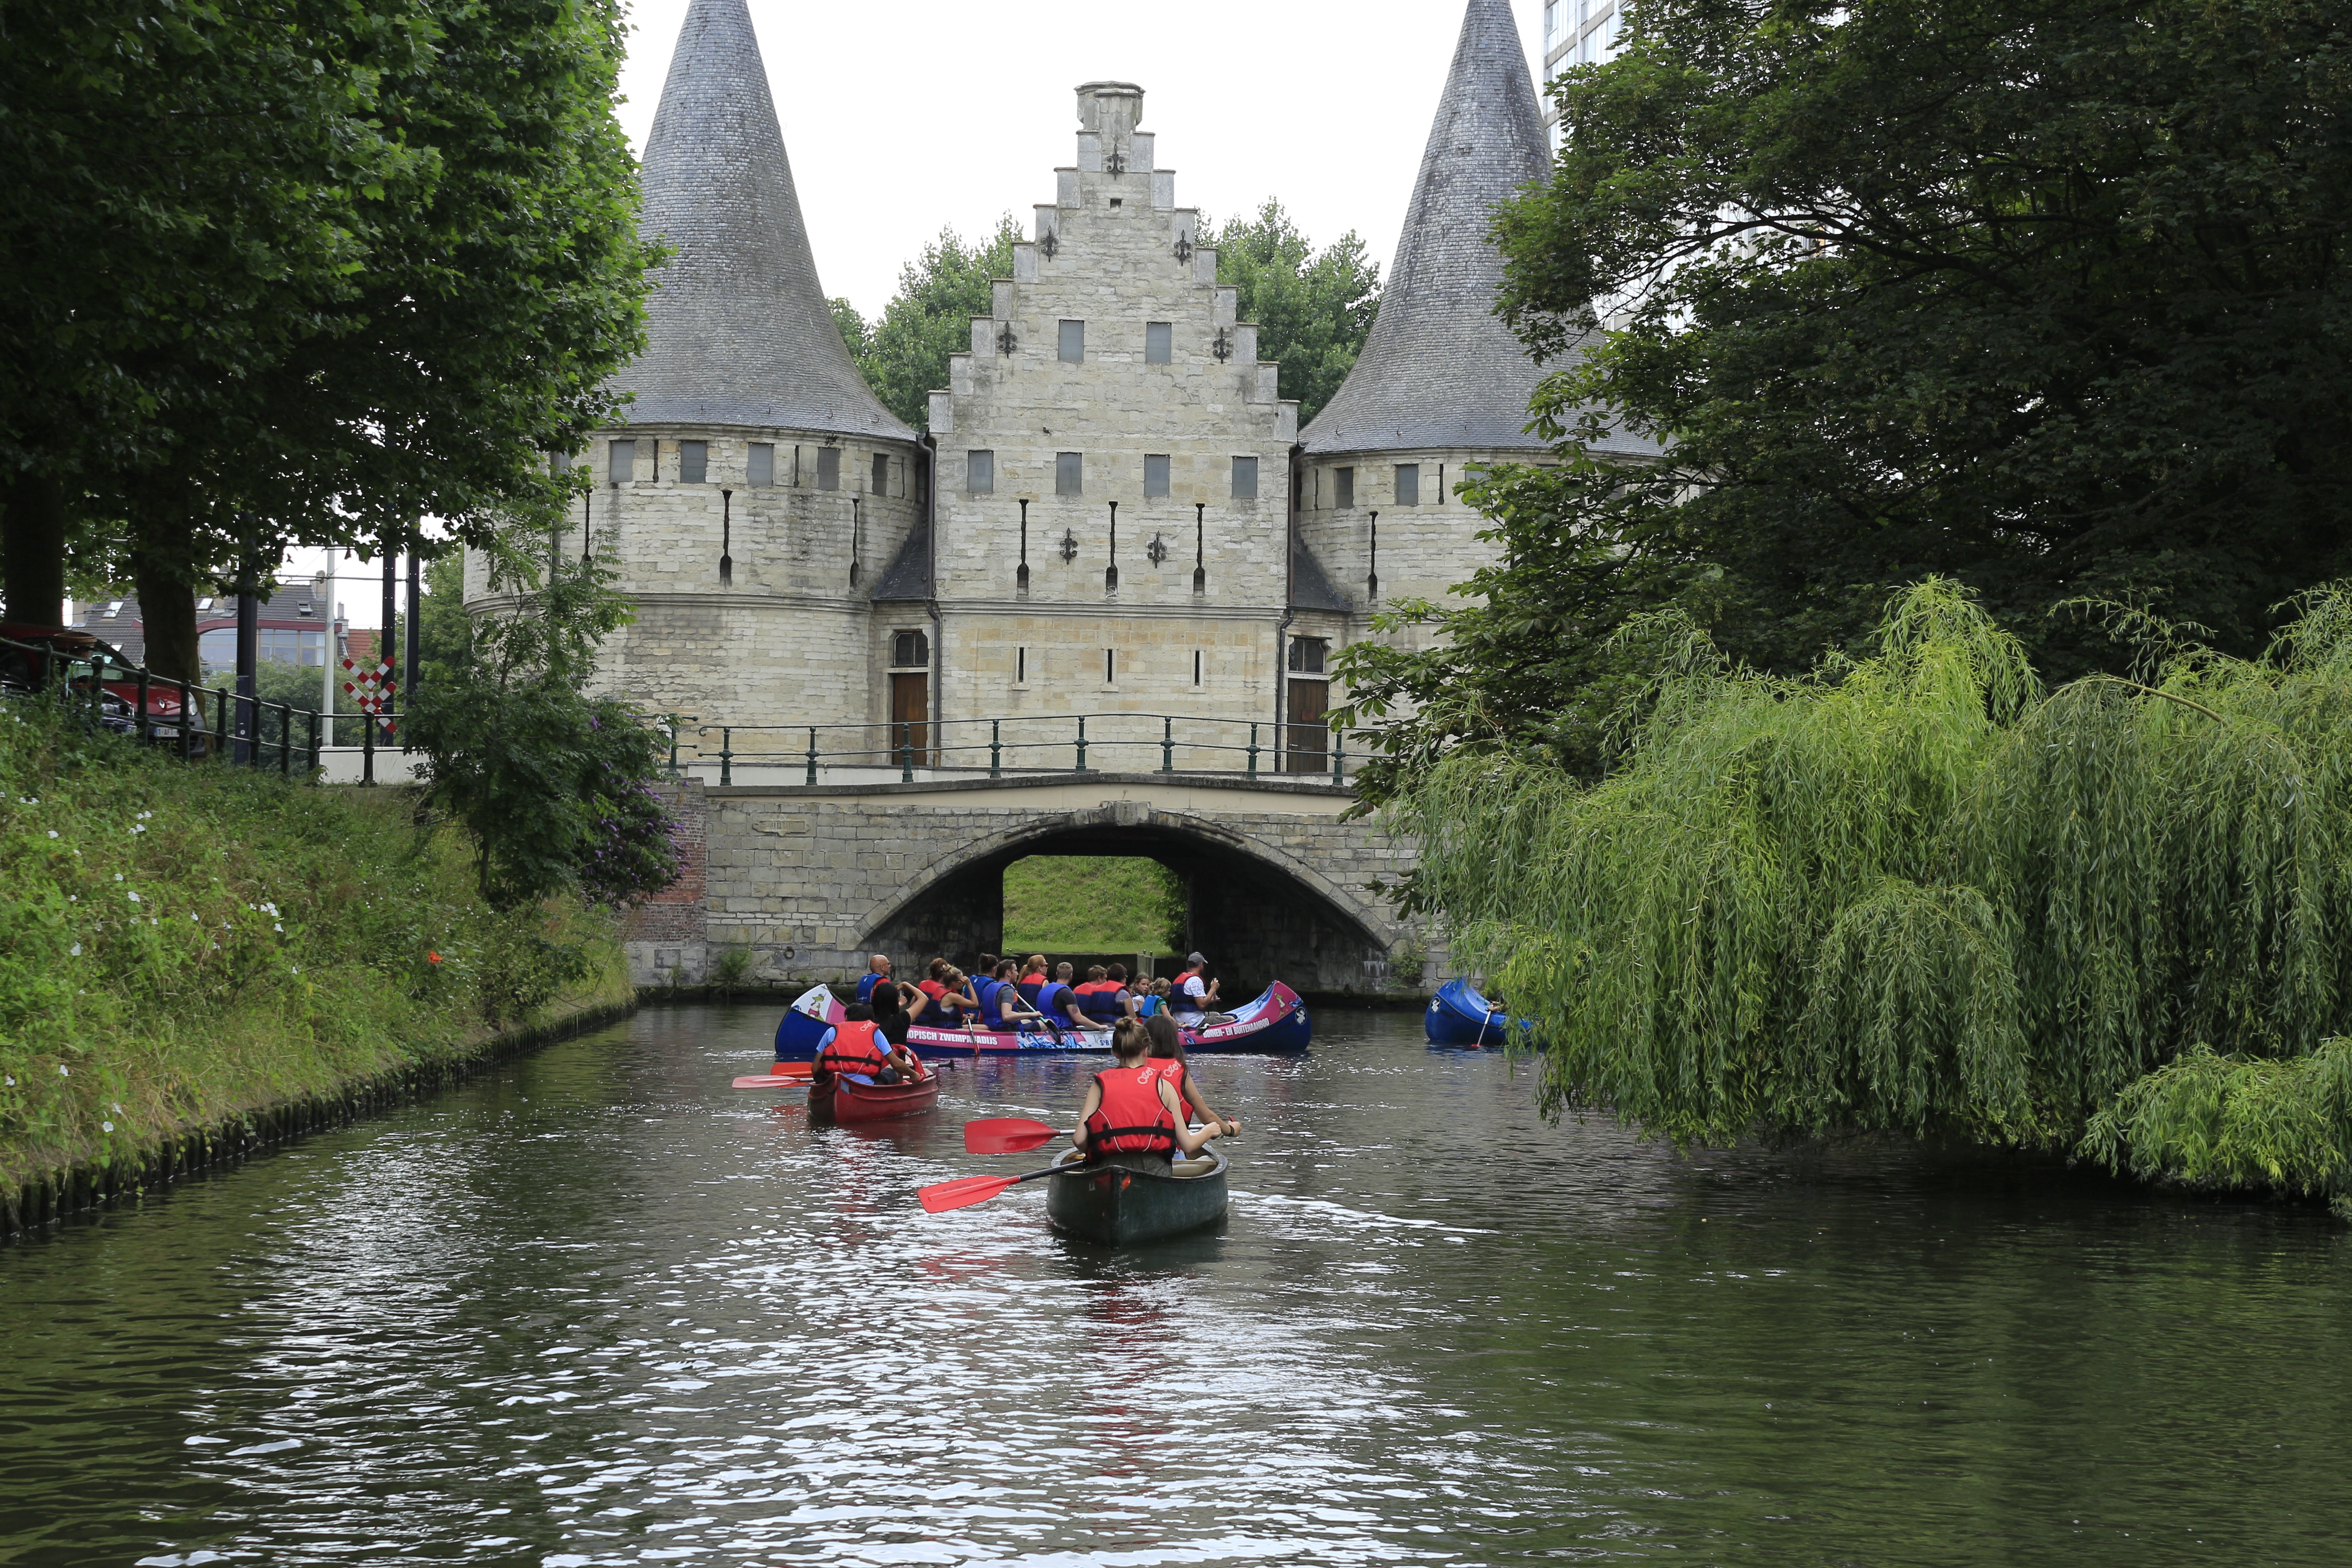
boat, bridge, river, canal, tourist, canoe, vehicle, waterway, belgium, boating, watercraft, rafting, ghent, viewings, calan